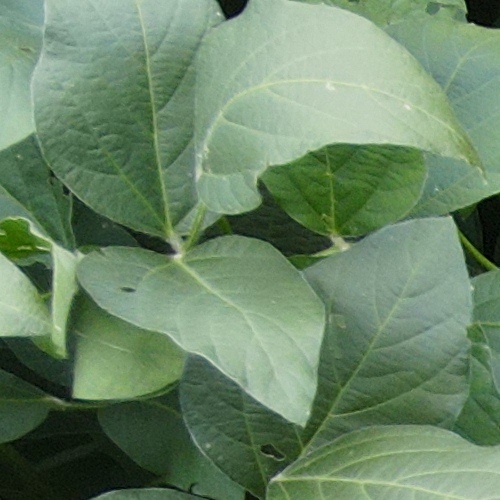
Label: Diabrotica_speciosa